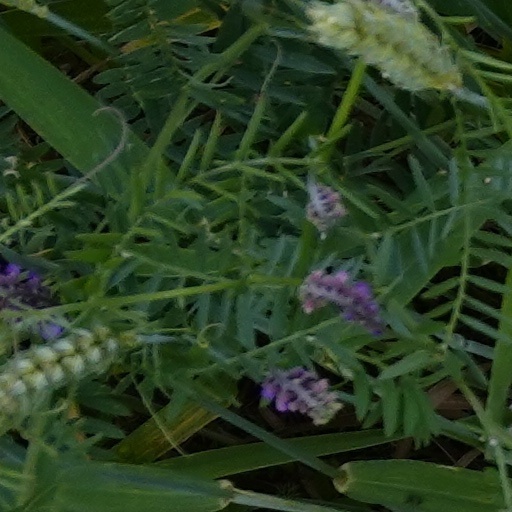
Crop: wheat